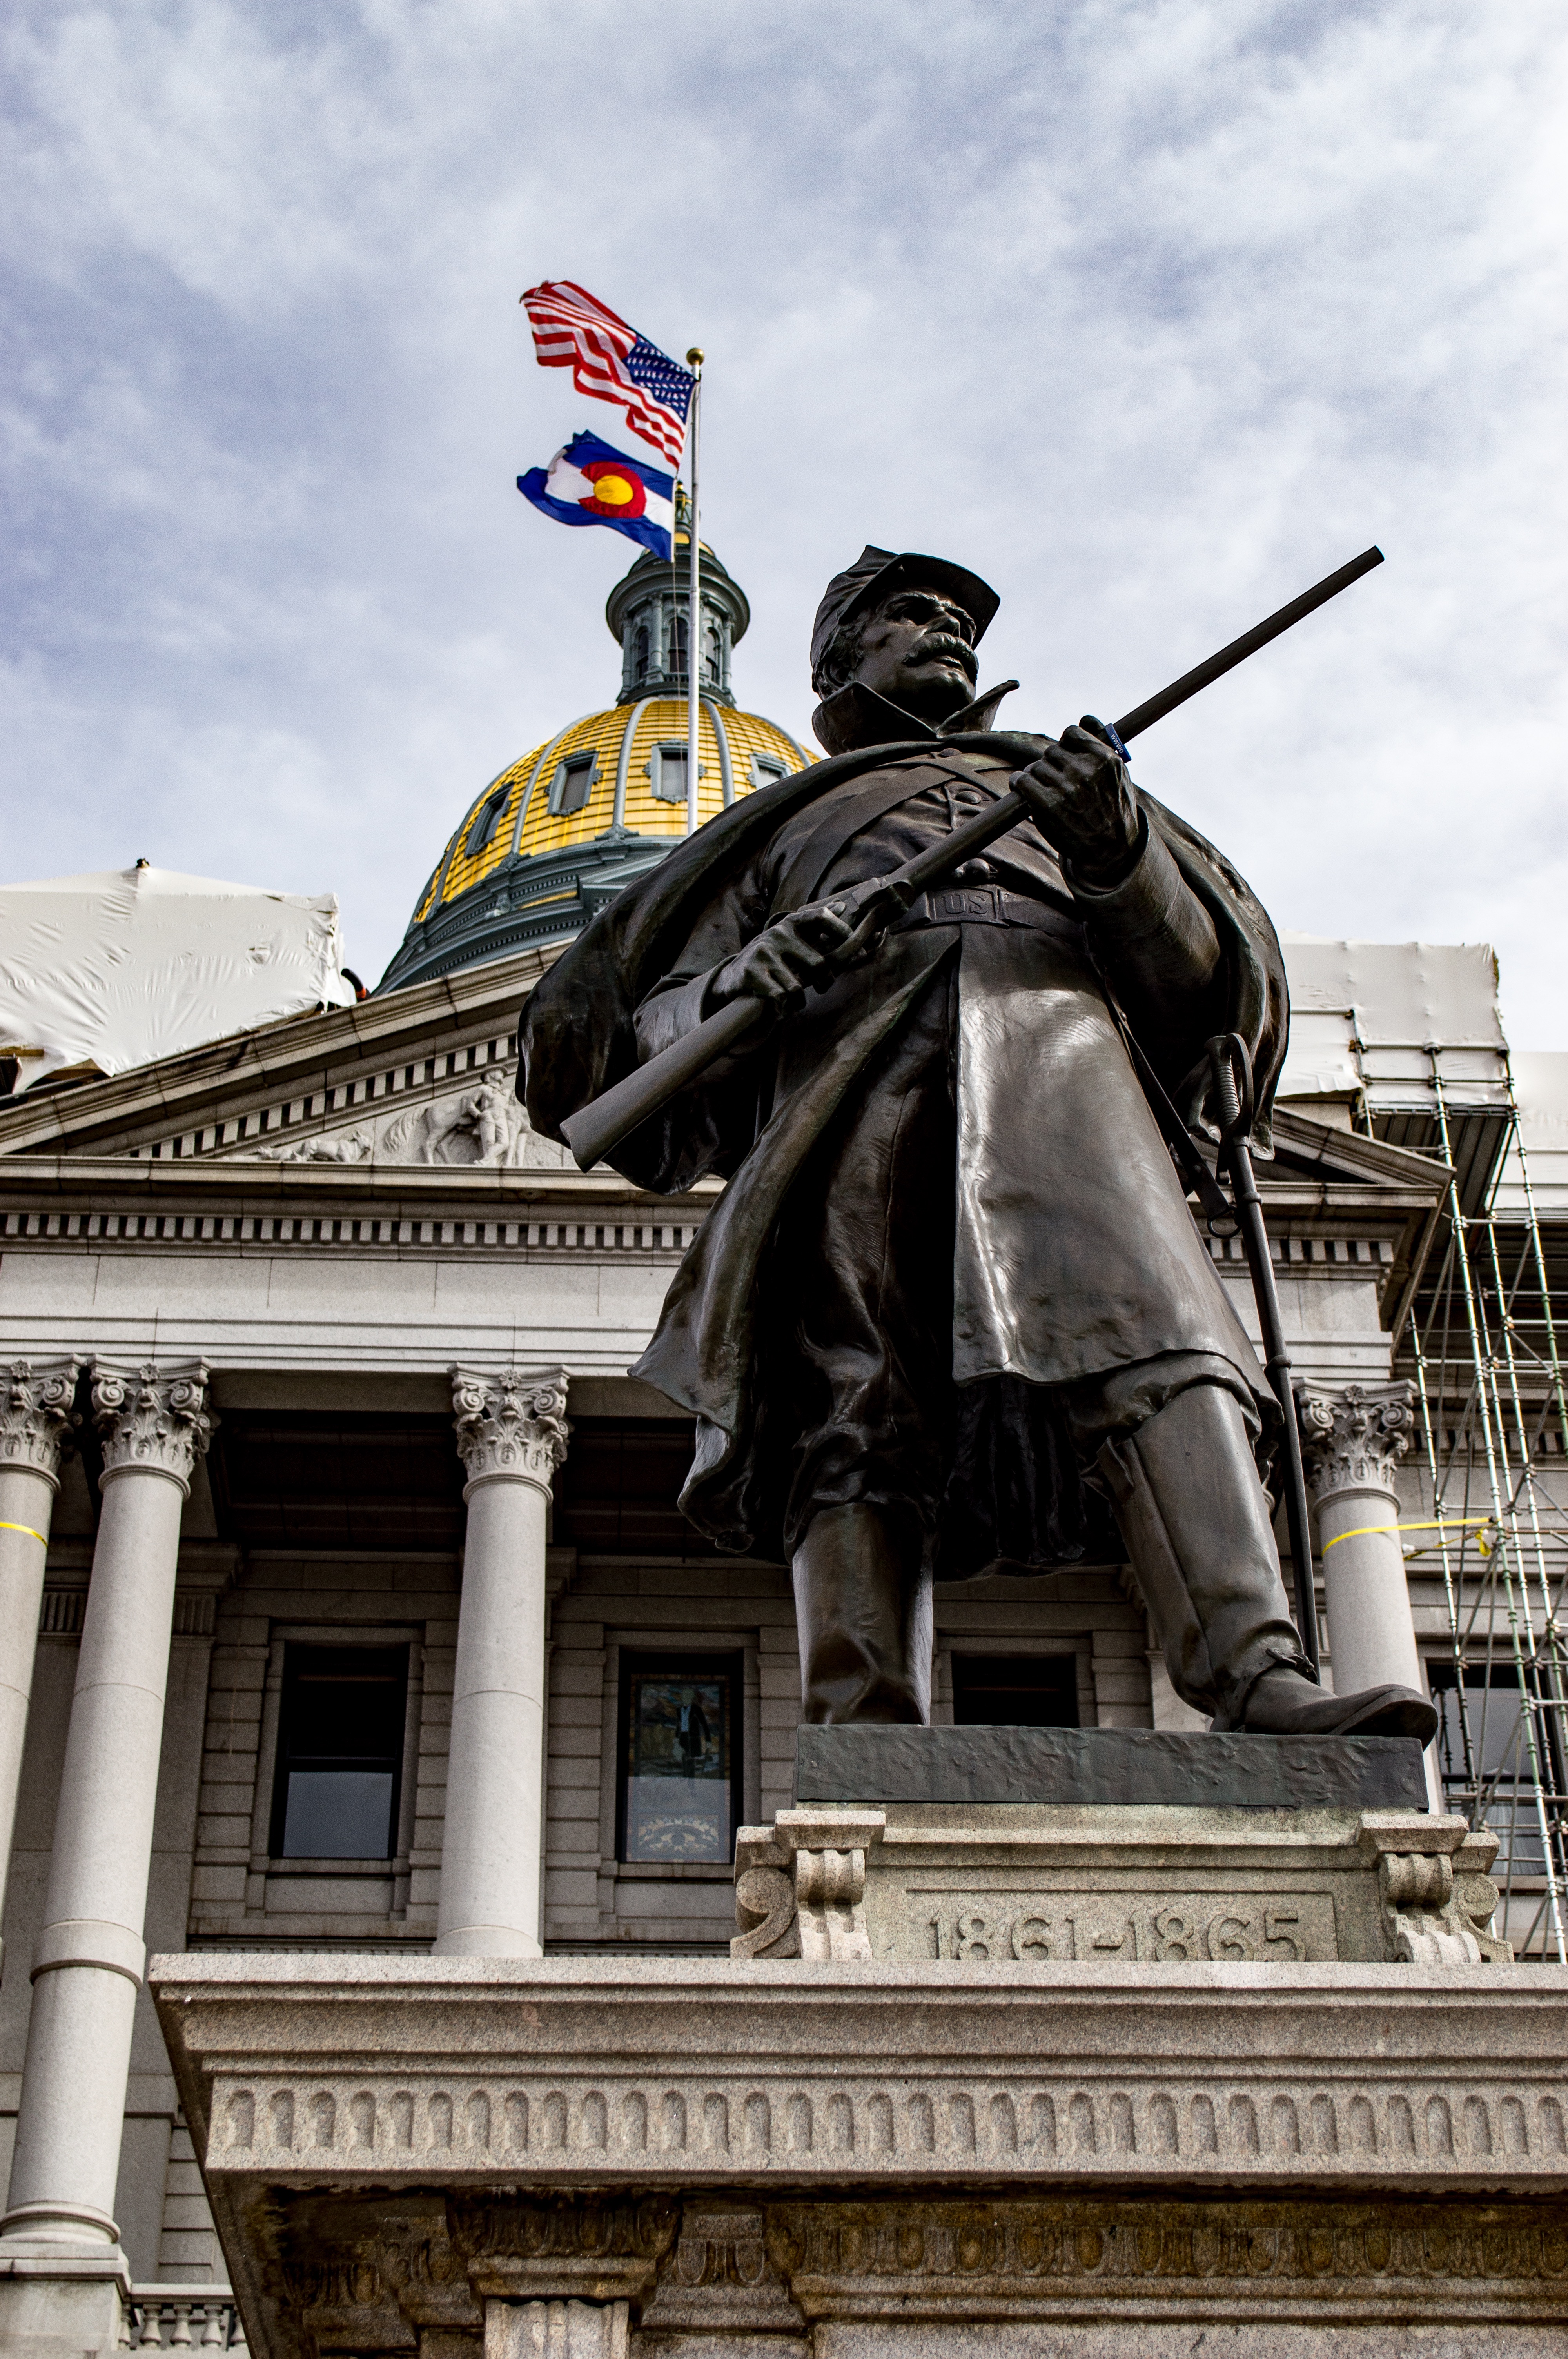
monument, statue, landmark, sculpture, memorial, art